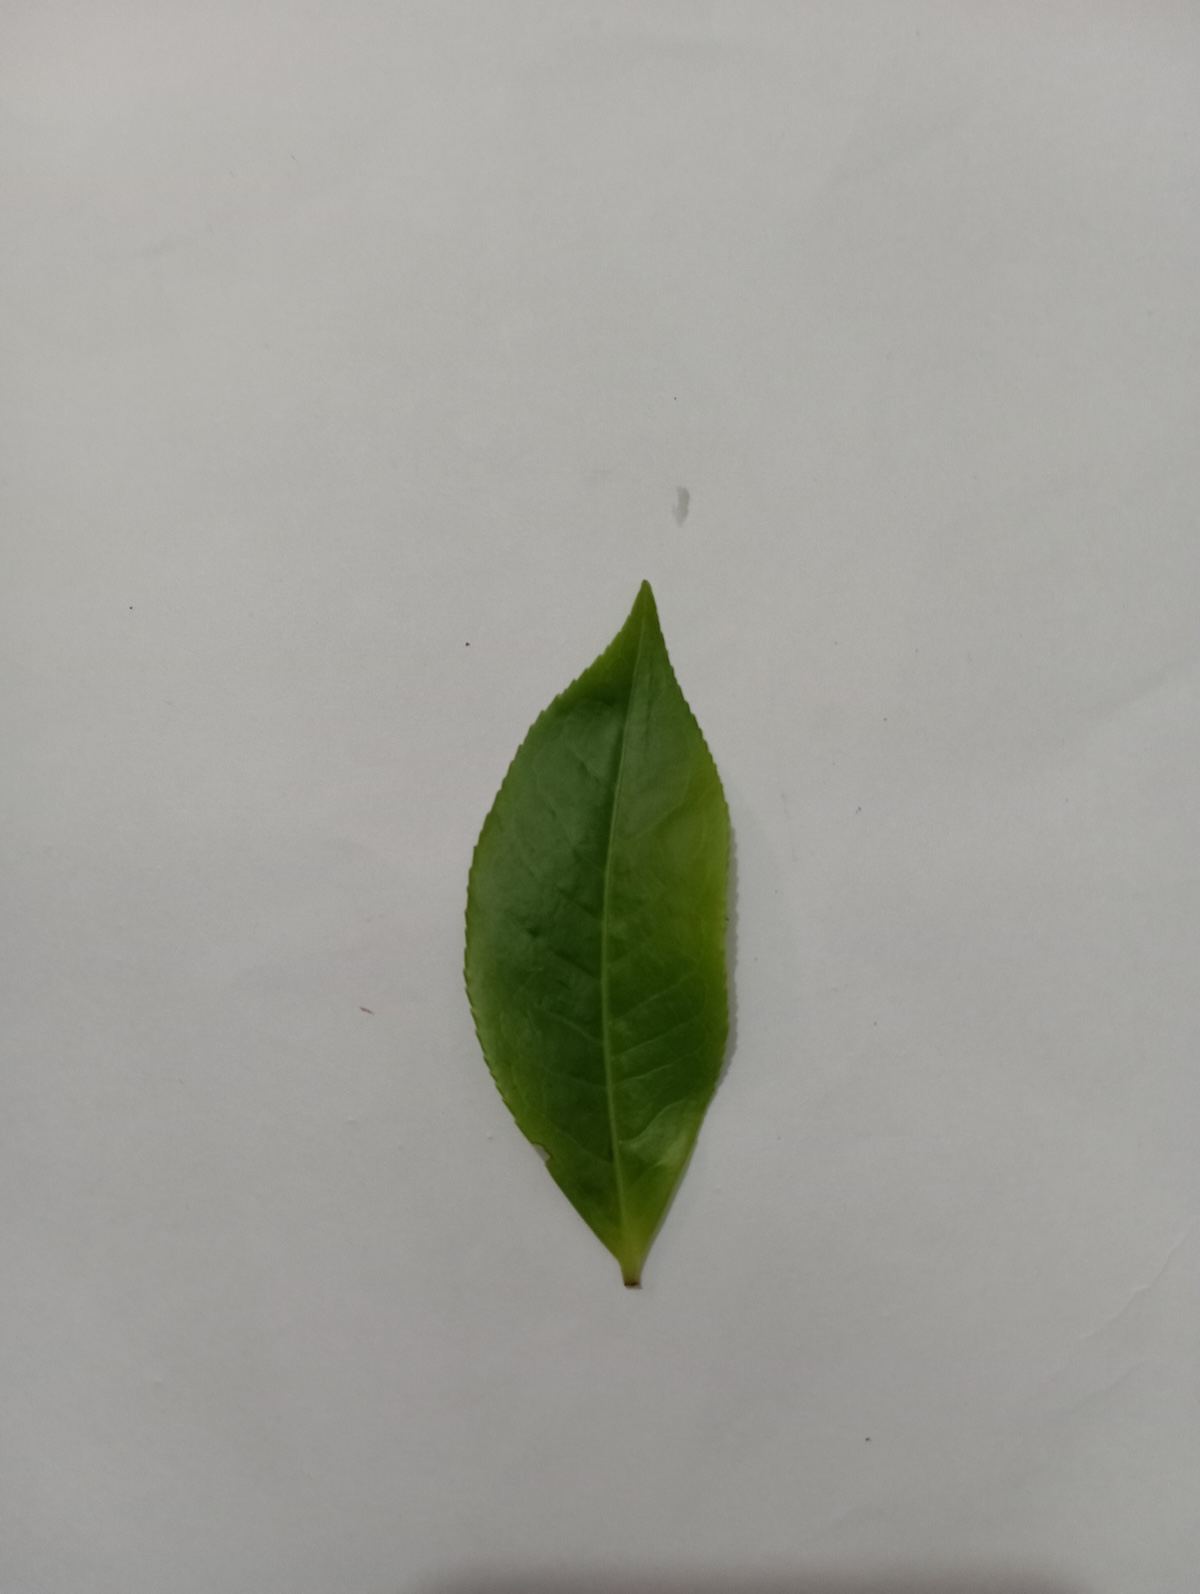
Label: Healthy leaf